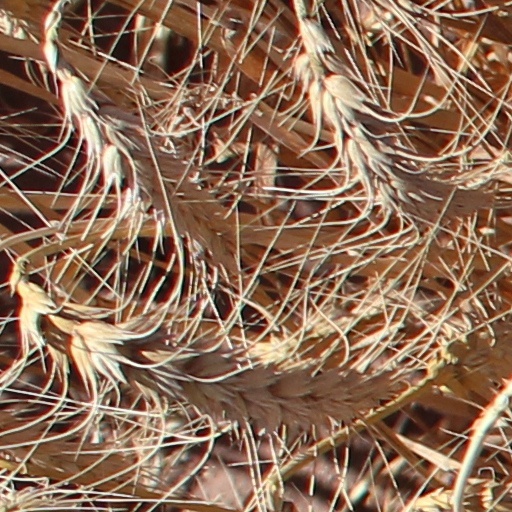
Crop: wheat